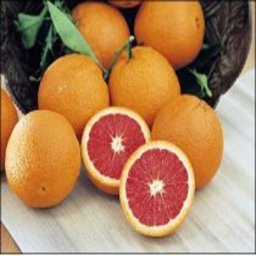
Label: Orange